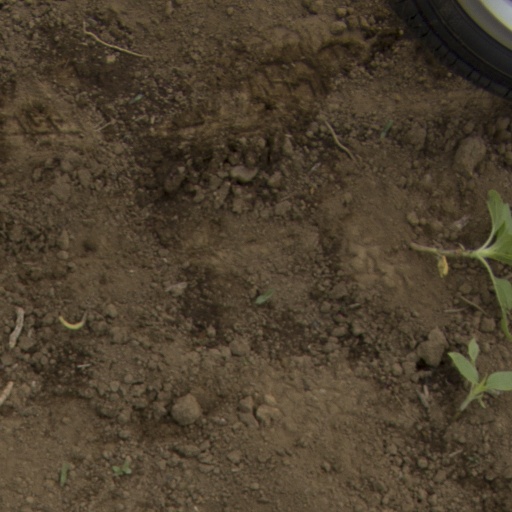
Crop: Jerusalem artichoke